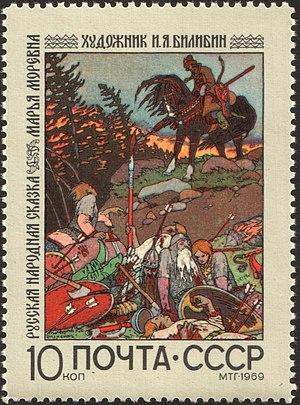
Maria Morevna, ou Marie des mers est un conte slave oriental très connu, qui figure dans les Contes populaires russes d'Alexandre Afanassiev. Il doit en partie sa célébrité au fait de figurer parmi les sept contes illustrés par Ivan Bilibine de 1899 à 1902. Maria Morevna est une femme-bogatyr, une guerrière dont on trouve plusieurs exemples dans la collecte d'Afanassiev.